George Ritchie (moderator)

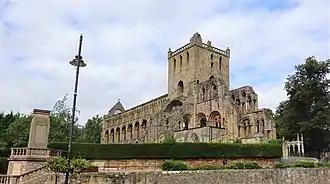
Jedburgh Abbey church used as Jedburgh Parish Church until 1875

George Ritchie (1808–1888) was a minister of the Church of Scotland, who served as Moderator of the General Assembly in 1870.